Our Lady of Fátima

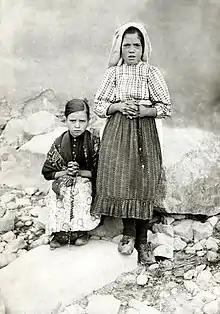
Lúcia dos Santos (standing) with her cousin, Jacinta Marto, 1917

Francisco and Jacinta Marto died in the global flu pandemic that began in 1918 and swept the world for two years. Francisco Marto died at home on 4 April 1919, at the age of ten. Jacinta died at the age of nine in Queen Stephanie's Children's Hospital in Lisbon on 20 February 1920. Their mother Olímpia Marto said that her children predicted their deaths many times to her and to curious pilgrims in the brief period after the Marian apparitions. They are now buried at the Sanctuary of Fátima. They were beatified by Pope John Paul II on 13 May 2000 and canonized by Pope Francis on 13 May 2017.